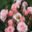
Label: rose